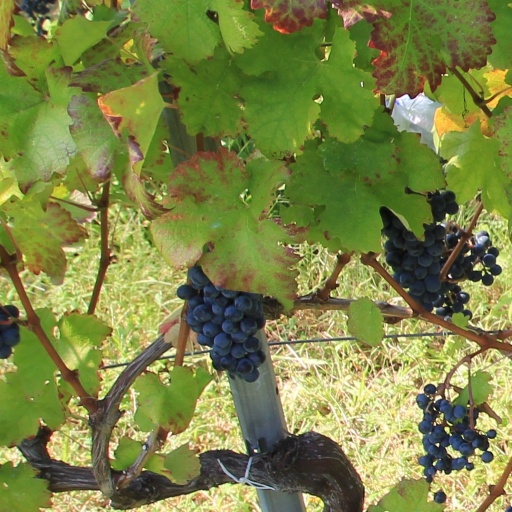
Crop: grape